Triops

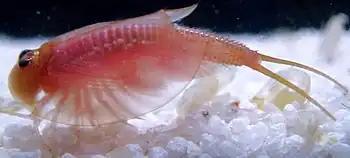
"Triops cancriformis" "Beni-Kabuto Ebi Albino" showing translucent carapace. As the animal grows the carapace will become more opaque but will never take on the color pattern normally associated with "T. cancriformis".

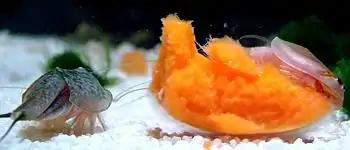
Captive "Triops cancriformis" (left) and "Triops longicaudatus" (right) feeding on carrot.

"T. longicaudatus" is considered a human ally against the West Nile virus, as the individuals consume "Culex" mosquito larvae. They also are used as a biological pest control in Japan, eating weeds in rice paddies. The Beni-Kabuto Ebi Albino variant of "T. cancriformis" is particularly valued for this purpose. In Wyoming, the presence of "T. longicaudatus" usually indicates a good chance of the hatching of American spadefoot toads.